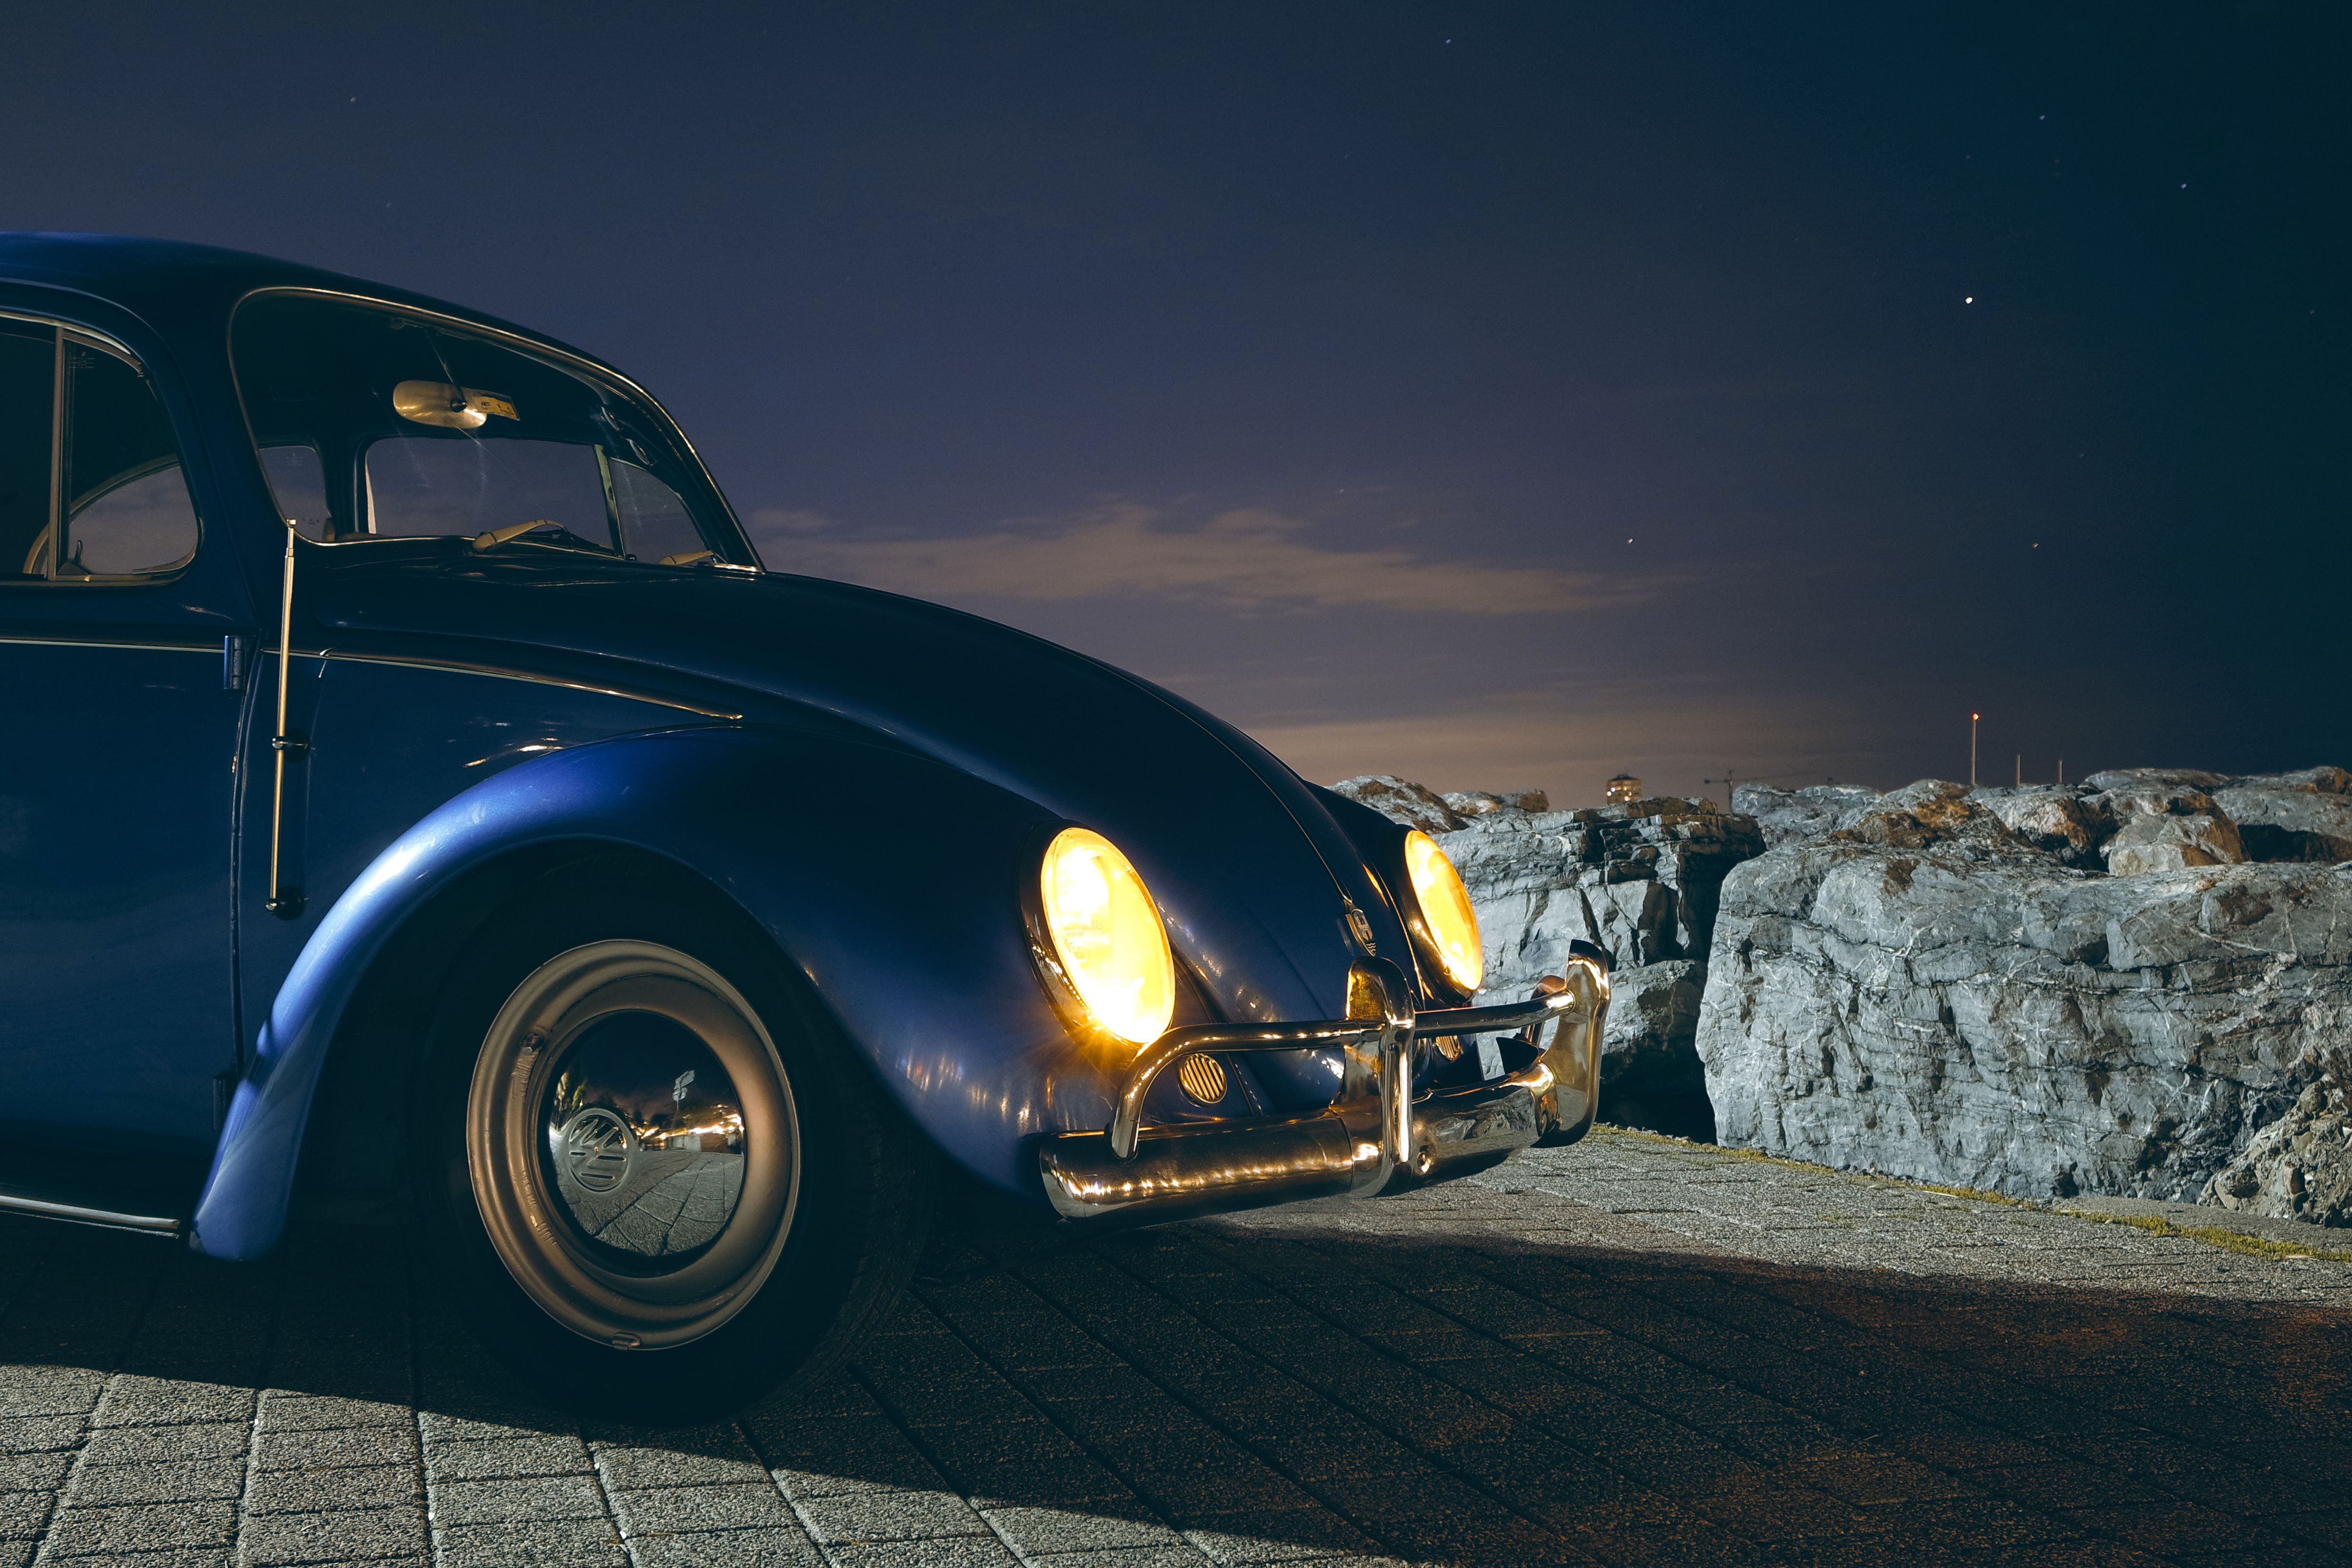
car, vehicle, coupe, classic, volkswagen beetle, headlamp, rim, classic car, automotive lighting, sky, automotive design, automotive tire, automotive exterior, automotive wheel system, night, subcompact car, bumper, photography, vintage car, sedan, antique car, volkswagen type 14a, tire, wheel, volkswagen, city car, auto part, rolling, hardtop